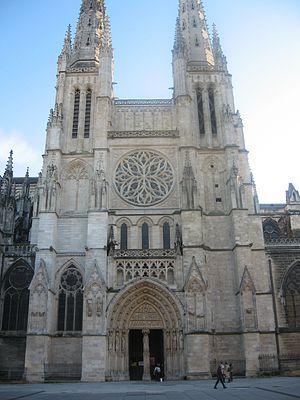
Les patronages du Bordelais apparaissent dès le Second Empire dans un terroir où la sociabilité gymnique est fortement enracinée. Ils se fédèrent localement au tout début du XXᵉ siècle et dès 1908 leur Union se rattache à la Fédération gymnastique et sportive des patronages de France. Elle en devient aussitôt une composante majeure tant pour la gymnastique artistique que pour le football. En un peu plus d'un siècle cette Union des patronages du Bordelais prend trois sigles différents : Union régionale des patronages du Sud-Ouest de sa fondation à 1967, Union départementale FSCF de Gironde et Comité départemental FSCF de la Gironde depuis cette date. Longtemps étroitement liée à l'archevêché et à la vie locale bordelaise elle est aussi un élément important de l'histoire de la Fédération sportive et culturelle de France.